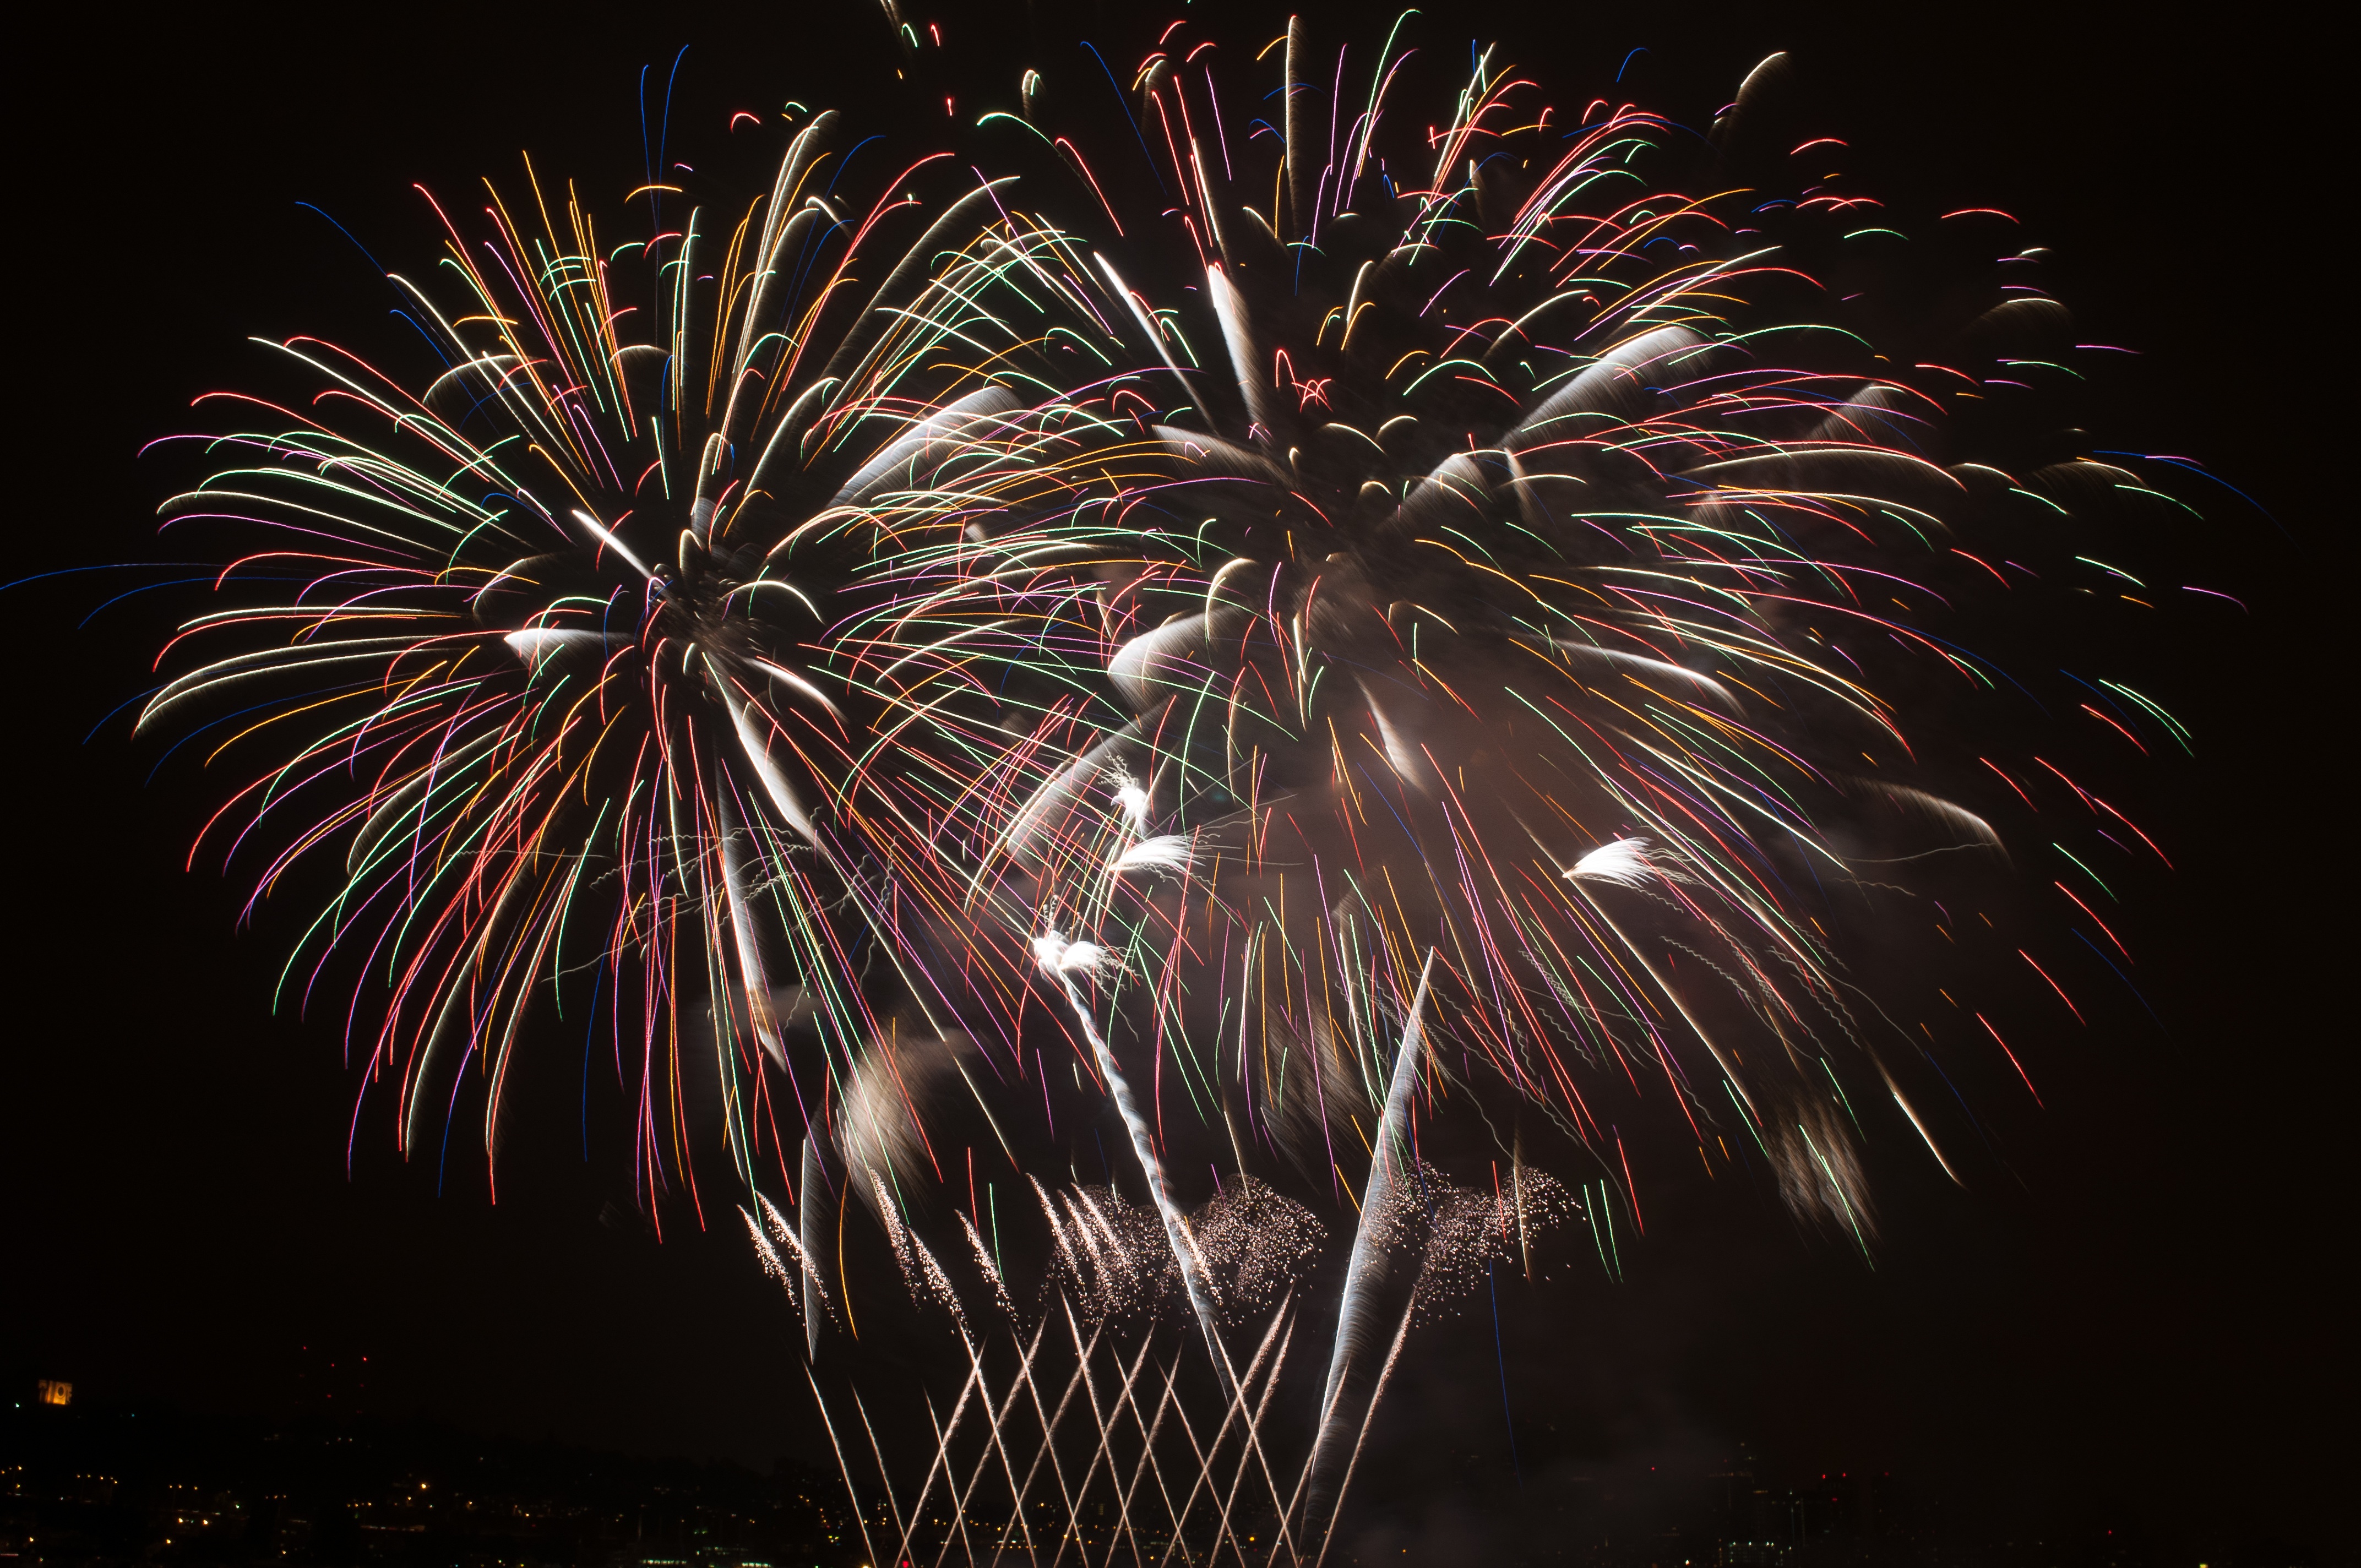
recreation, fireworks, event, outdoor recreation